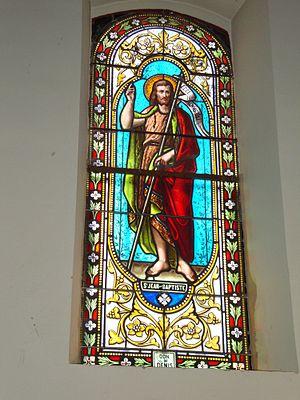
Jatxou est une commune française située dans le département des Pyrénées-Atlantiques, en région Nouvelle-Aquitaine.